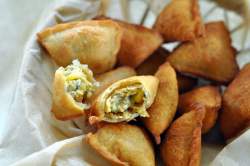
Dish: samosa